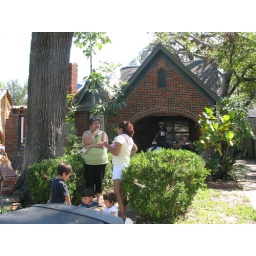
half their house was crushed by a tree